Tulipwood

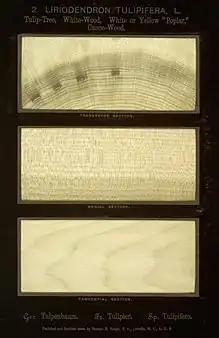
North American tulipwood ("Liriodendron tulipifera")

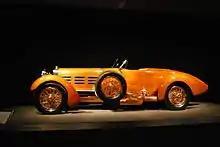
Hispano-Suiza H6 1924 Tulipwood

Most commonly, tulipwood is the greenish yellowish wood yielded from the tulip tree, found on the Eastern side of North America and a similar species is found in some parts of China. In the United States, it is commonly known as tulip poplar or yellow poplar, even though the tree is not related to the poplars. It is notable for its height, which can exceed 190 feet. The wood is very light, around 490 kg per cubic meter, but very strong and is used in many applications, including furniture, joinery and moldings. It can also be stained very easily and is often used as a low-cost alternative to walnut and cherry in furniture and doors.